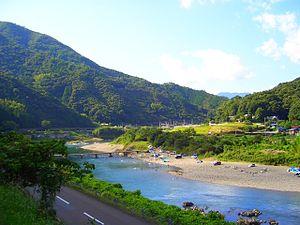
La Ligne Yodo est une ligne de train japonaise exploitée par la JR Shikoku reliant Shimanto à Uwajima. Elle traverse les préfectures de Kōchi et de Ehime.